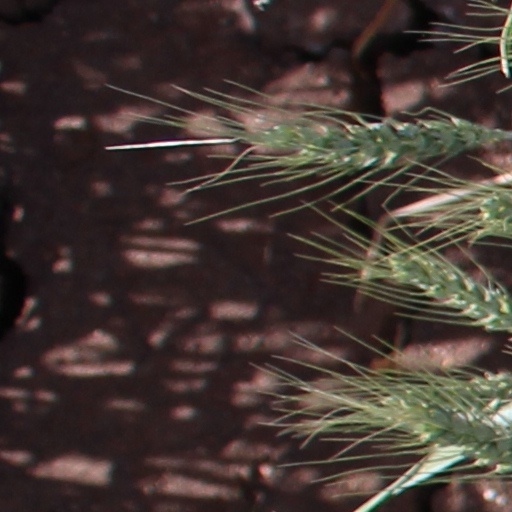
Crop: wheat